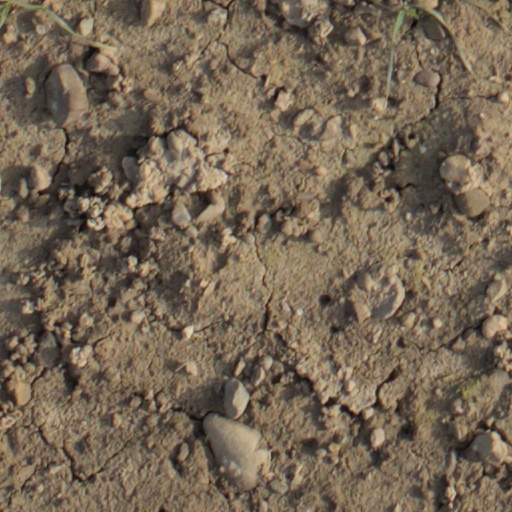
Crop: wheat